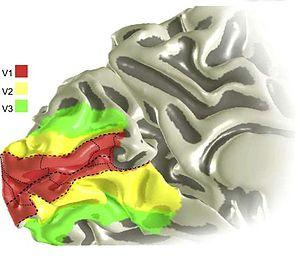
Cortex visuel de l'homme aires V1, V2 et V3
Le cortex visuel occupe le lobe occipital du cerveau et est chargé de traiter les informations visuelles.
Le cortex visuel primaire ou cortex strié ou aire V1 constitue la porte d'entrée dans le cortex visuel des informations visuelles provenant du corps géniculé latéral et plus en amont de la rétine de l’œil. Cette aire visuelle est située pour l'essentiel sur la face interne du lobe occipital de chaque hémisphère, enfouie à l'intérieur de la scissure calcarine, sur ses berges supérieure et inférieure.